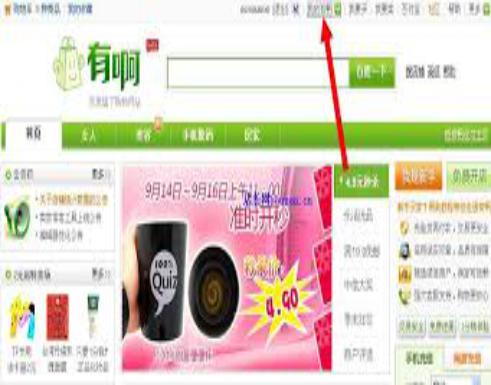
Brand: BaDuYoua
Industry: Others